Joel Jaffe

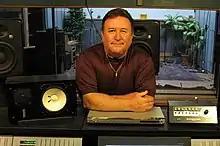
Jaffe in 2007

Joel Jaffe (born January 15, 1952), also known as J. Jaffe, is an American audio engineer, record producer, multi-instrumentalist, songwriter, and president and co-founder of Studio D Recording, Inc.